Socialism in Tunisia

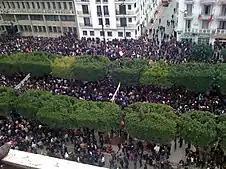
Protesters on Avenue Habib Bourguiba, downtown Tunis on 14 January 2011, a few hours before president Zine El Abidine Ben Ali fled the country.

The Tunisian Revolution was an intensive campaign of civil resistance, including a series of street demonstrations taking place in Tunisia, and led to the ousting of longtime president Zine El Abidine Ben Ali in January 2011. It eventually led to a thorough democratization of the country and to free and democratic elections with the Tunisian Constitution of 2014, which is seen as progressive, increases human rights, gender equality, government duties toward people, lays the ground for a new parliamentary system and makes Tunisia a decentralized and open government. And with the held of the country first parliamentary elections since the 2011 Arab Spring and its presidentials on 23 November 2014, which finished its transition to a democratic state. These elections were characterized by the fall in popularity of Ennahdha, for the secular Nidaa Tounes party, which became the first party of the country.